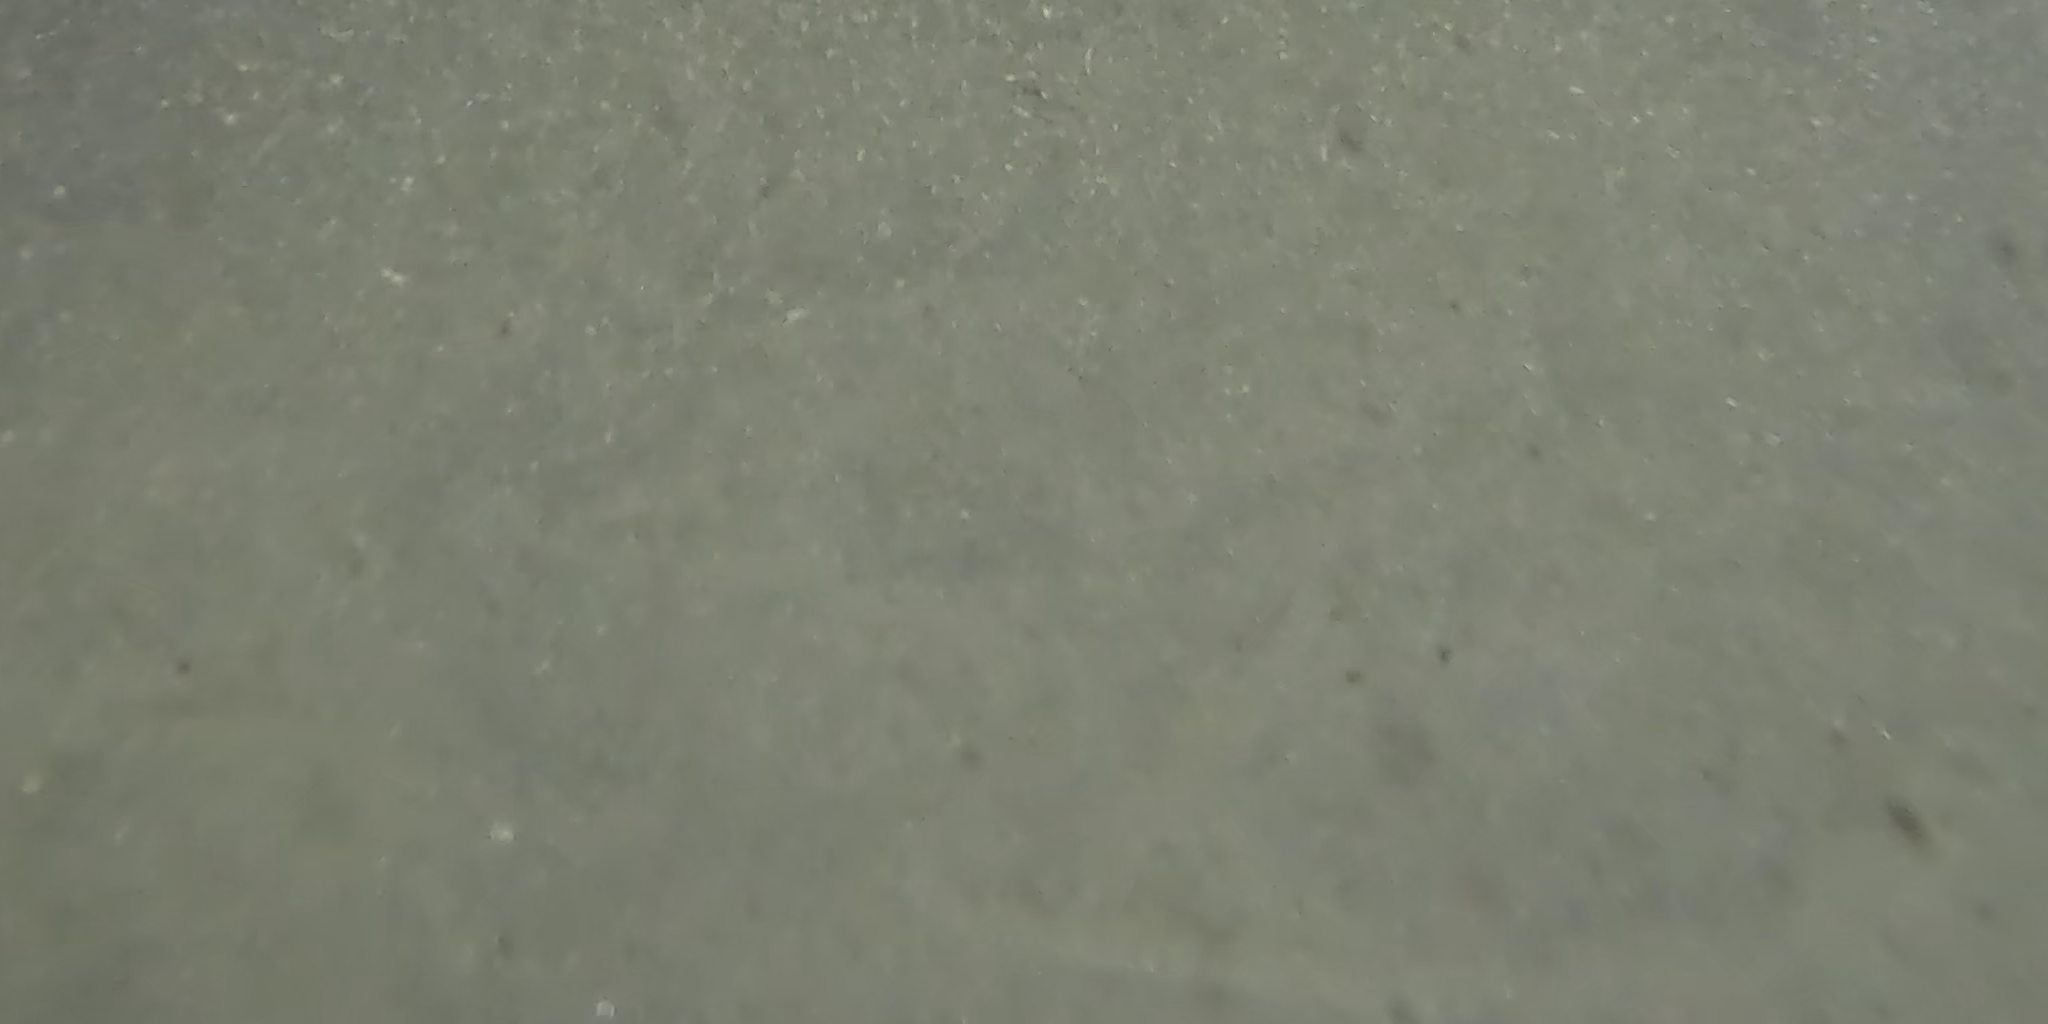
Seabed habitat: sand